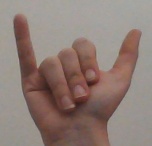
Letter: ya